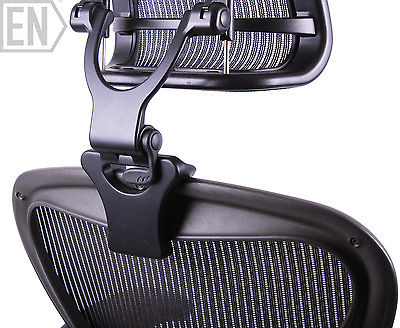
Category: chair